Sky position (RA, Dec in degrees): 193.522, 0.1753
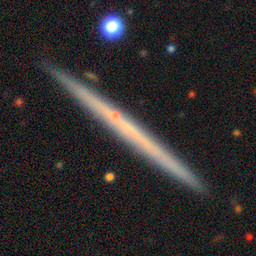
Galaxy morphology: Edge-on Galaxies without Bulge